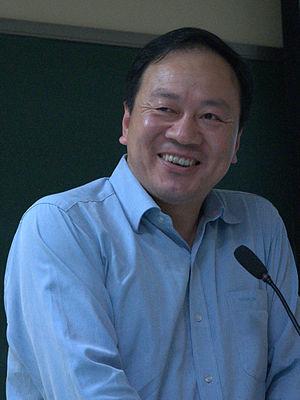
Wang Keqin, né le 14 novembre 1964, est un journaliste chinois d'investigations. Il est aussi professeur de journalisme à l'université de Pékin.